Yuan Phai

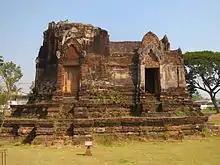
Wat Chulamani, Phitsanulok, where King Trailokanat was ordained in 1464

King Trailokanat is born in 1431 when his father leads an army to Angkor. On accession, he builds a stupa for his father's remains. Yutthisathian rebels, and several skirmishes follow. On the death of his mother in 1460, Trailokanat relocates to Phitsanulok, and in 1464-6 is ordained at Wat Chulamani.